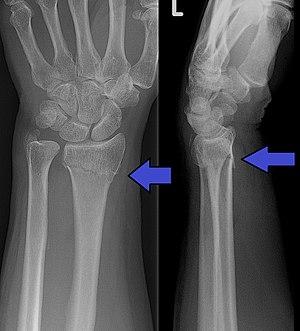
Une fracture de Pouteau-Colles est une rupture osseuse, avec déplacement dorsal, du radius. Elle se caractérise par un déplacement du poignet et donc de la main.